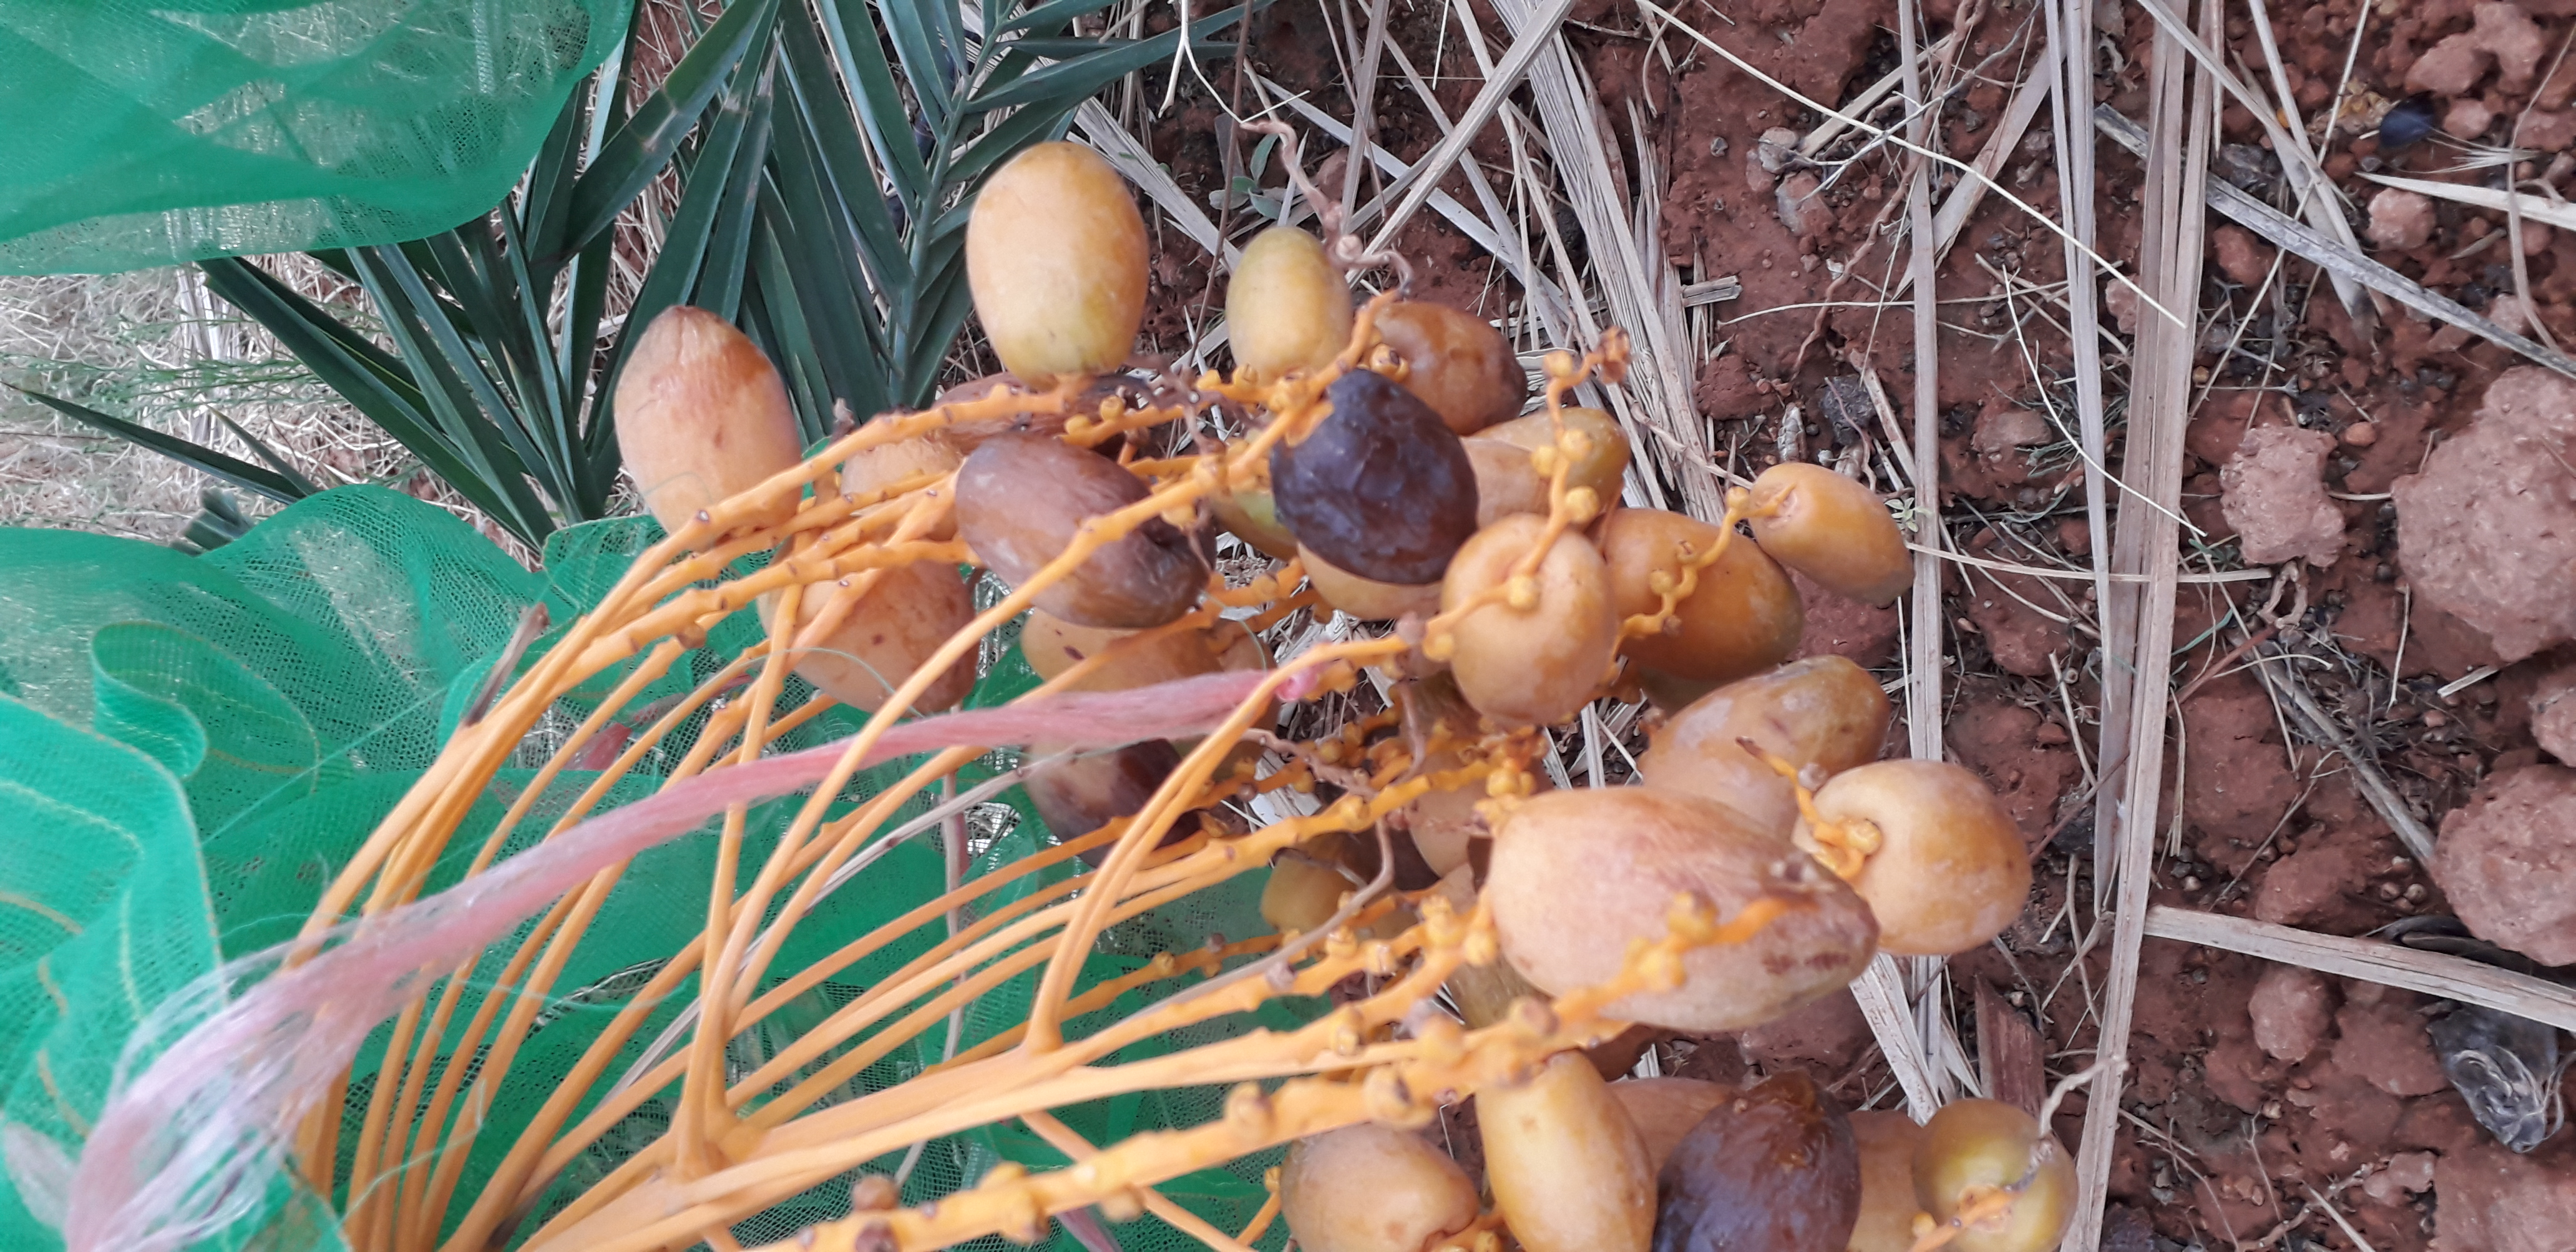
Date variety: Boumajhoul